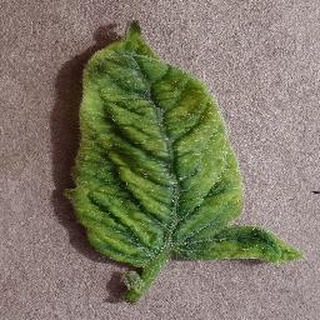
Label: tomato_yellow_leaf_curl_virus